List of Roman birth and childhood deities

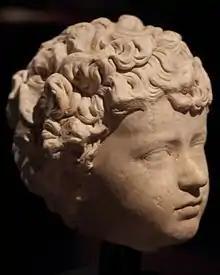

In the atrium of the house, a bed was made up for Juno, and a table set for Hercules. In the Hellenized mythological tradition, Juno tried to prevent the birth of Hercules, as it resulted from Jupiter's infidelity. Ovid has Lucina crossing her knees and fingers to bind the labor. Etruscan religion, however, emphasized the role that Juno (as Uni) played in endowing Hercle with his divine nature through the drinking of her breast milk.